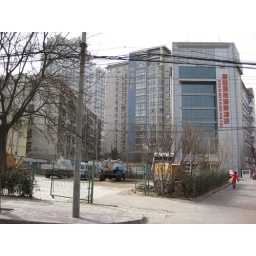
my building is the blue one in the center of the frame